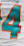
Number: 4